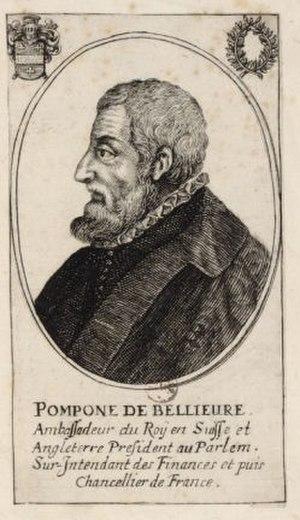
Estampe représentant Pomponne de Bellièvre, ambassadeur du roi de France en Suisse. L'original est conservé à la BNF.
Pompone de Bellièvre, ou Pomponne de Bellièvre, est un homme d'État français du XVIᵉ siècle, issu d'une famille lyonnaise, né à Lyon en 1529, et mort à Paris le 7 ou le 9 septembre 1607).